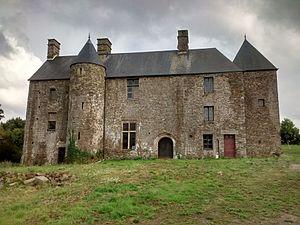
Bures-les-Monts, Calvados